The Flapper

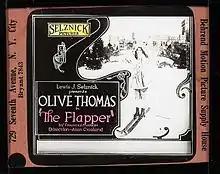
Glass slide for the film

The Flapper is a 1920 American silent comedy film starring Olive Thomas. Directed by Alan Crosland, the film was the first in the United States to portray the "flapper" lifestyle, which became a cultural craze or fad in the 1920s.